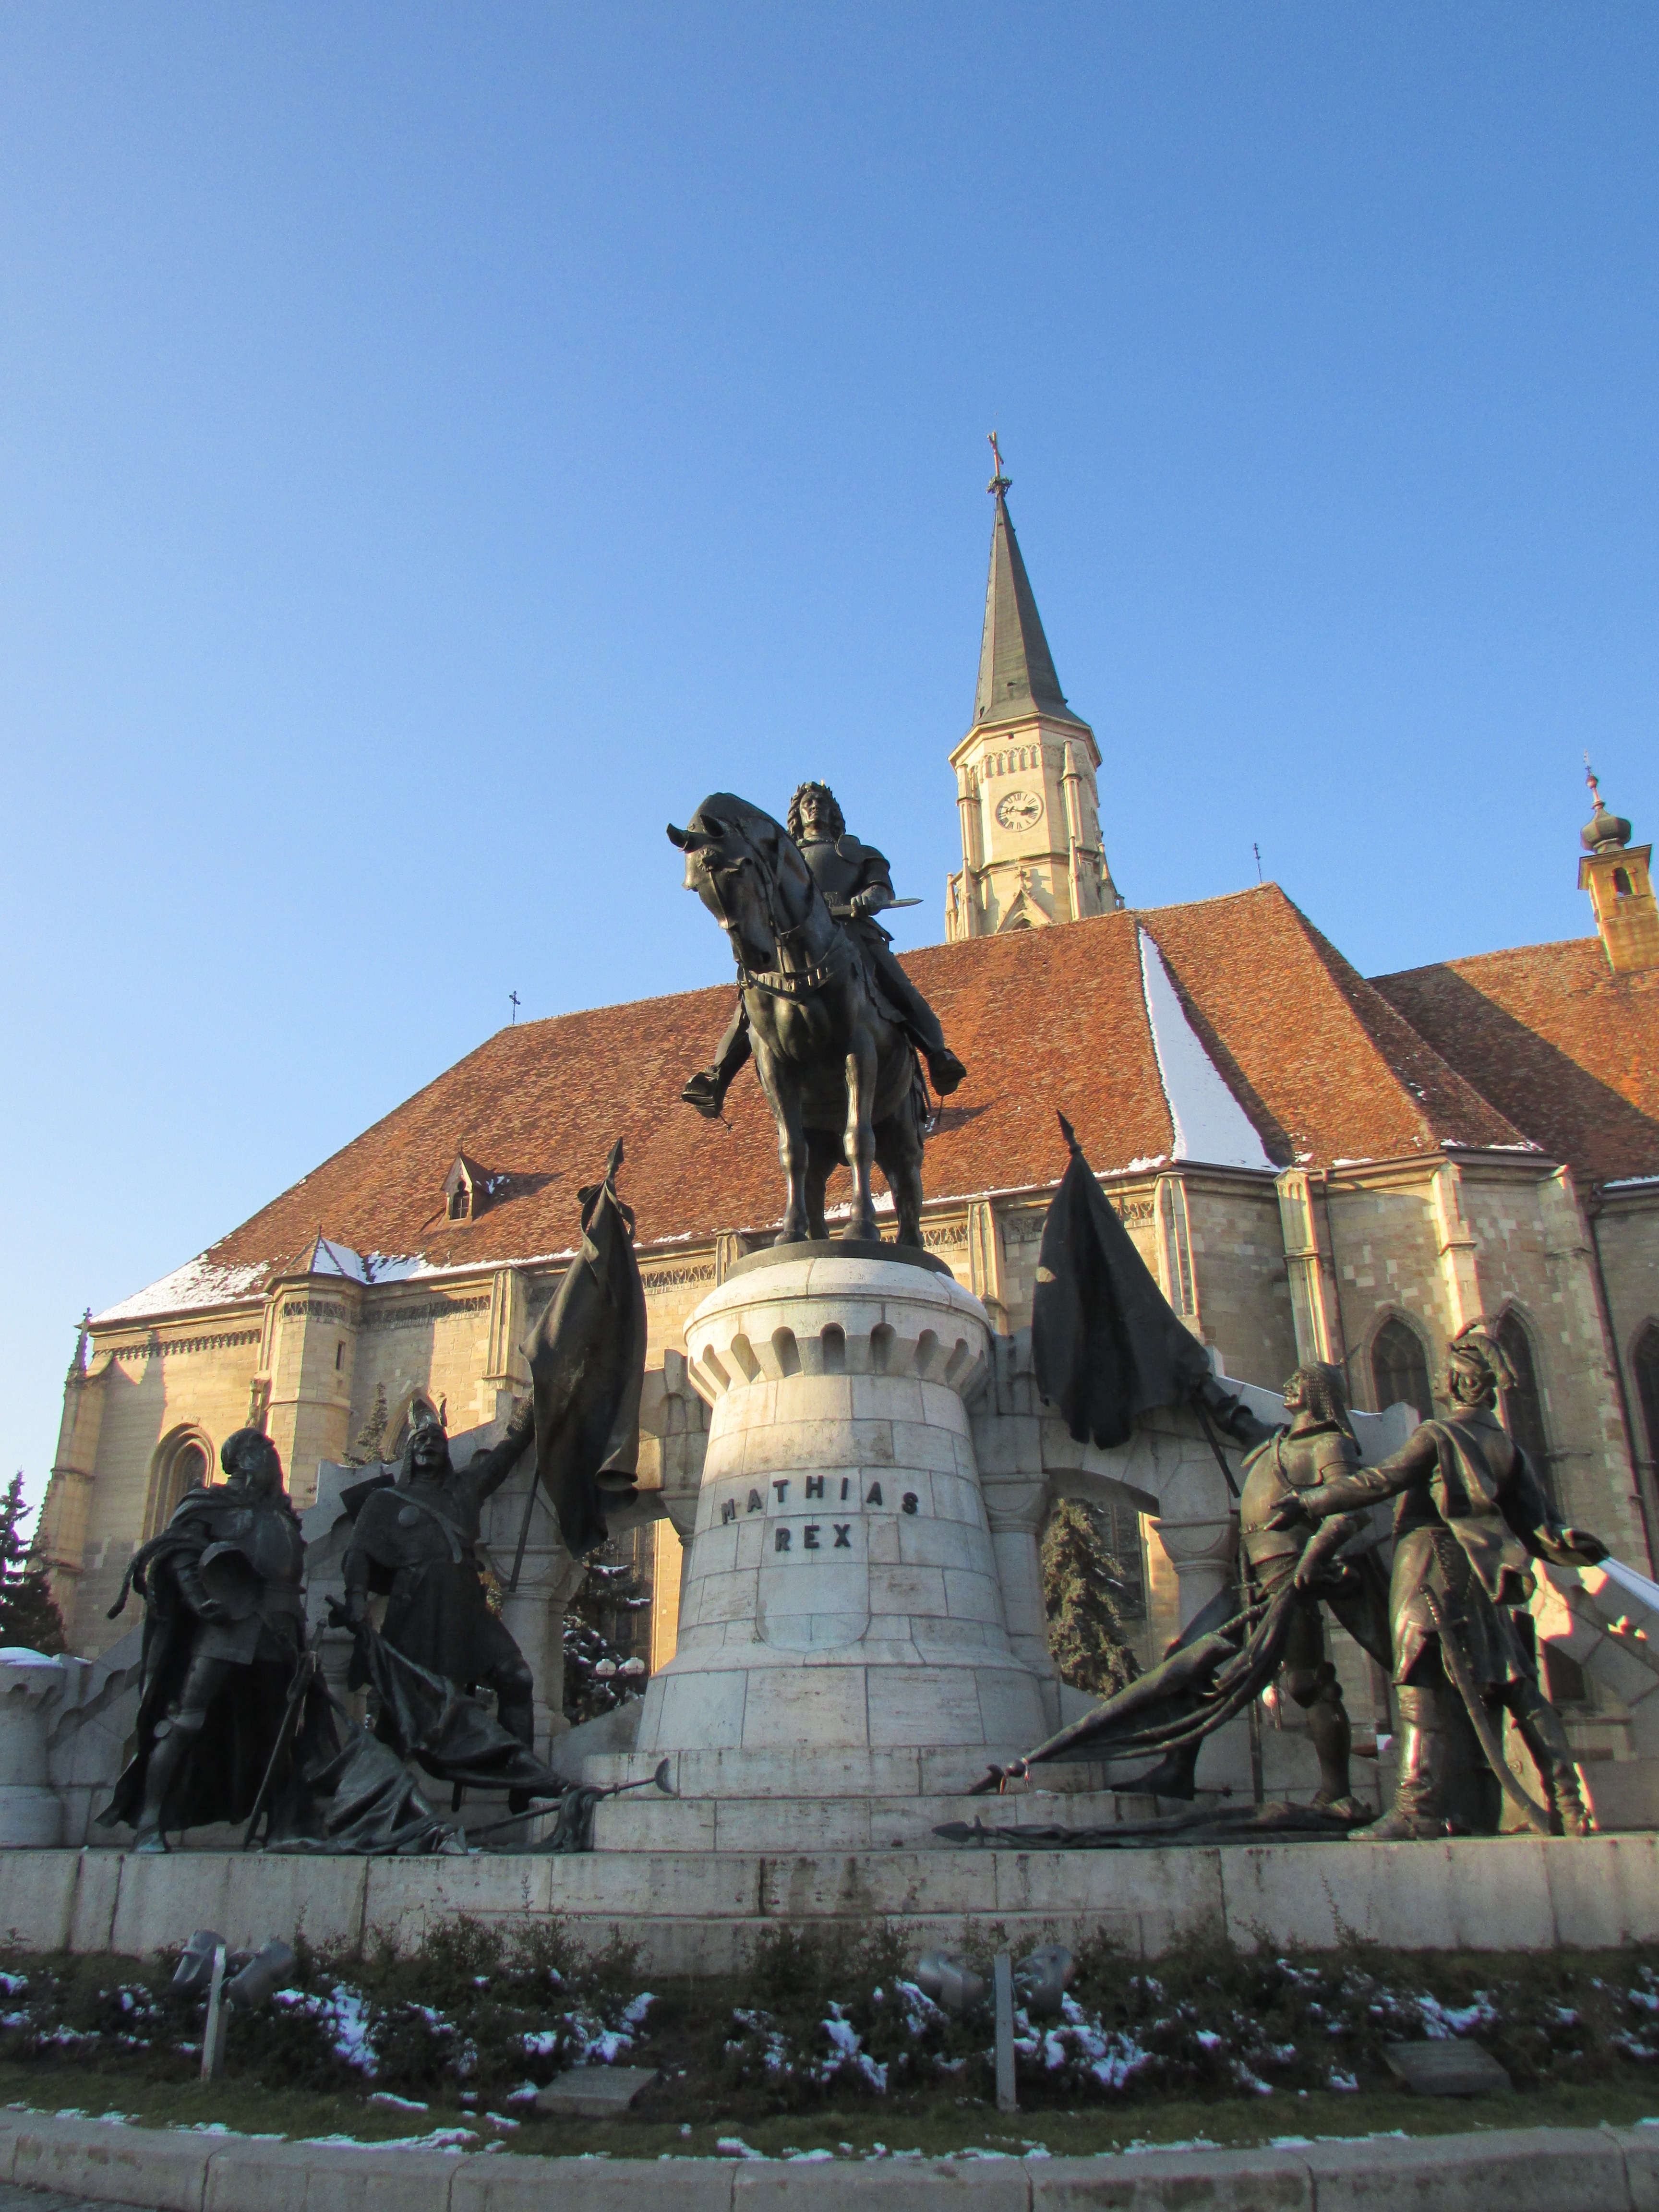
building, old, monument, statue, landmark, church, cathedral, tourism, place of worship, romania, transylvania, cluj napoca, ancient history, st michael's cathedral